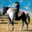
Label: horse